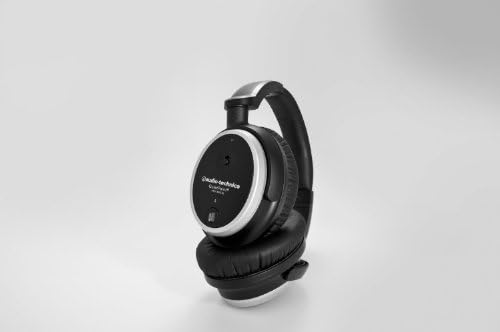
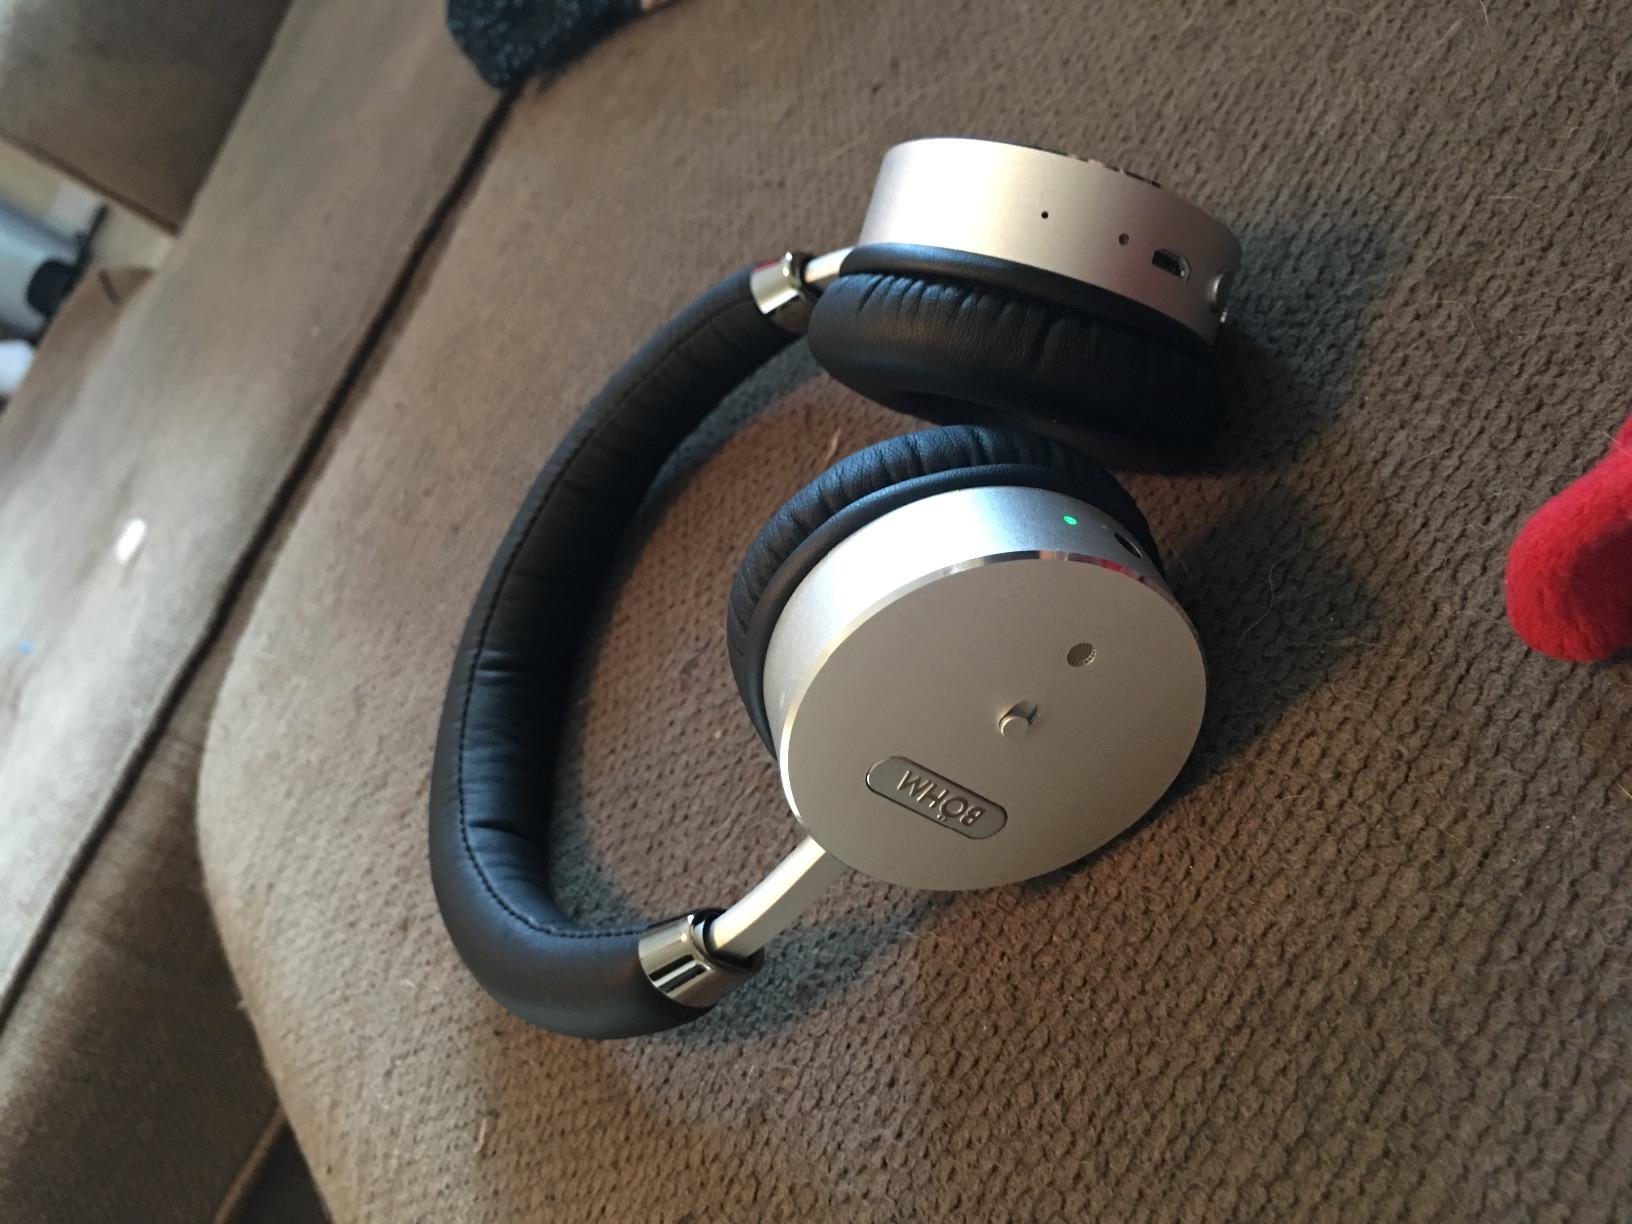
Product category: headphones
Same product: no